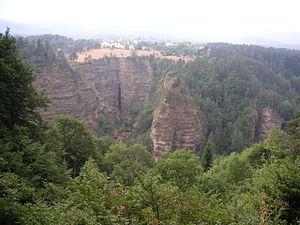
L'abîme de Bramabiau est une cavité d'où surgit une rivière souterraine par une diaclase de 70 m de hauteur.
Le canton de Trèves est une ancienne division administrative française du département du Gard, dans l'arrondissement du Vigan.